Boryeong Mud Festival

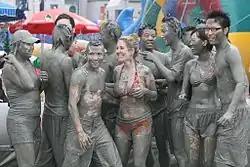

The Boryeong Mud Festival is an annual festival which takes place during the summer on Daecheon Beach near Boryeong, a town some 200 km south of Seoul, South Korea. The first Mud Festival was staged in 1998 and, by 2007, the festival attracted 2.2 million visitors to Boryeong.